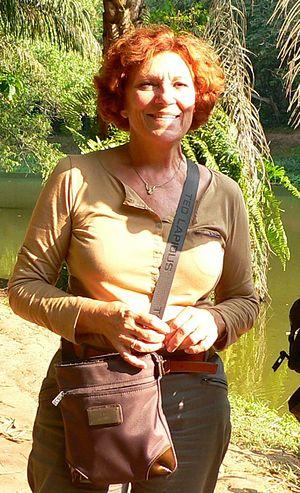
Claudine André, née le 6 novembre 1946 en Belgique à La Hestre, est la fondatrice de Lola ya bonobo, un sanctuaire recueillant des petits bonobos orphelins au sud de Kinshasa, en République démocratique du Congo.